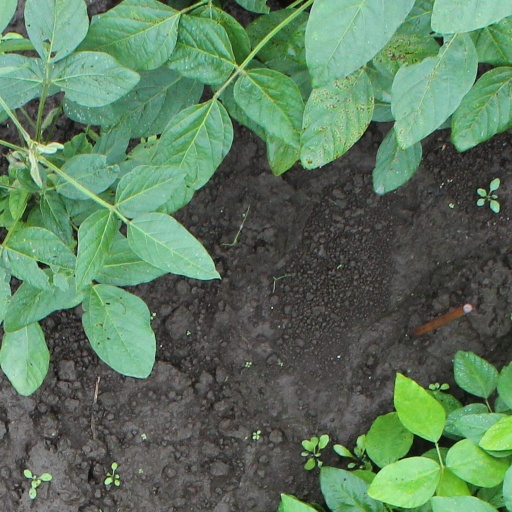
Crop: soybean